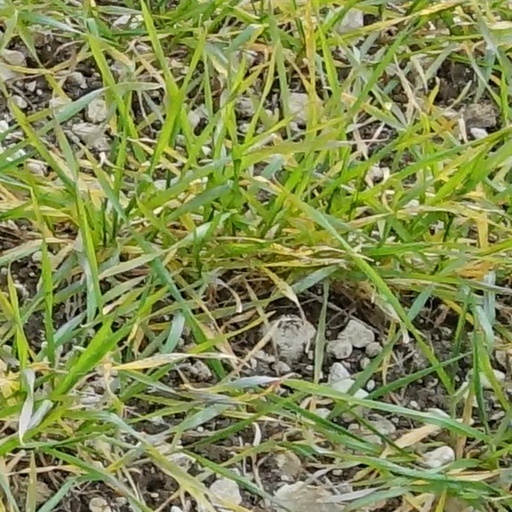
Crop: wheat